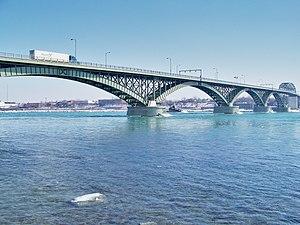
Cette liste de ponts, traversiers, et d'autres passages du fleuve Saint-Laurent et les Grands Lacs, est organisée par ordre de la rive sud de terminal allant du golfe du Saint-Laurent vers amont, soit le lac Supérieur.
Fort Érié est une ville canadienne, située dans l'Est de la province de l'Ontario. Elle est située sur la rivière Niagara à l'extrémité aval du lac Érié et fait face à la ville américaine de Buffalo à laquelle elle est reliée par le Peace Bridge.
Cet article présente une liste de ponts remarquables du Canada, tant par leurs caractéristiques dimensionnelles, que par leur intérêt architectural ou historique.